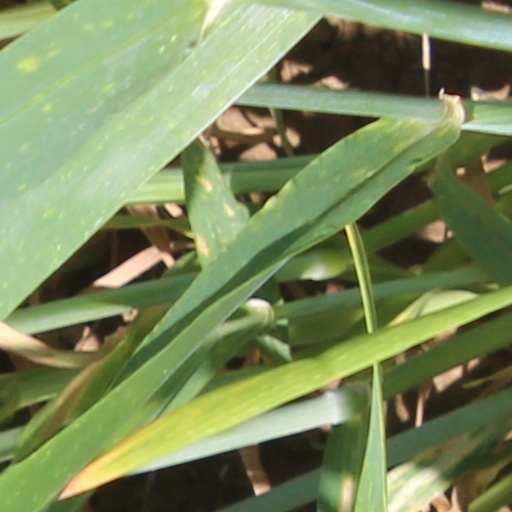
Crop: wheat